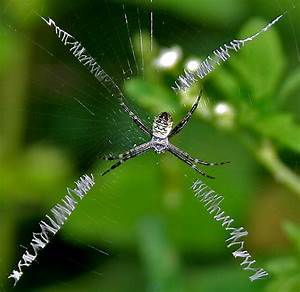
Label: ragno